Cliff Edwards

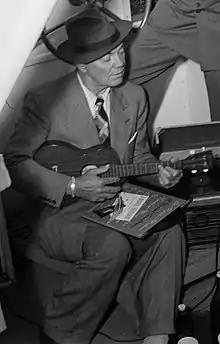
Edwards in 1947

Clifton Avon "Cliff" Edwards (June 14, 1895 – July 17, 1971), nicknamed "Ukulele Ike", was an American pop singer, musician and actor. He enjoyed considerable popularity in the 1920s and early 1930s, specializing in jazzy renditions of pop standards and novelty tunes, including a number one hit with "Singin' in the Rain" in 1929. Later in his career, he appeared in films and did voices for animated cartoons, and is well-remembered as the voice of Jiminy Cricket in Walt Disney's "Pinocchio" (1940) (introducing the standard "When You Wish Upon a Star") and "Fun and Fancy Free" (1947), and Dandy Crow in Walt Disney's "Dumbo" (1941).